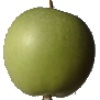
Label: apple_granny_smith